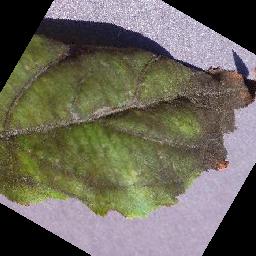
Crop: apple
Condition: scab